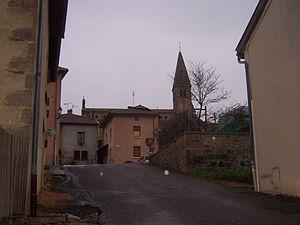
Eglise de Trambly
L'église Saint-Pantaléon de Trambly est une église située sur le territoire de la commune de Trambly dans le département français de Saône-et-Loire et la région Bourgogne-Franche-Comté.
Cet article recense une partie des monuments historiques de Saône-et-Loire, en France.
Trambly est une commune française située dans le département de Saône-et-Loire en région Bourgogne-Franche-Comté.